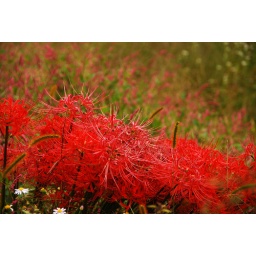
flower bunch in the field